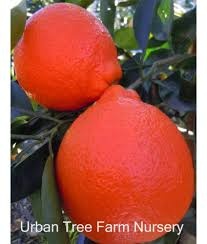
Label: mandarine